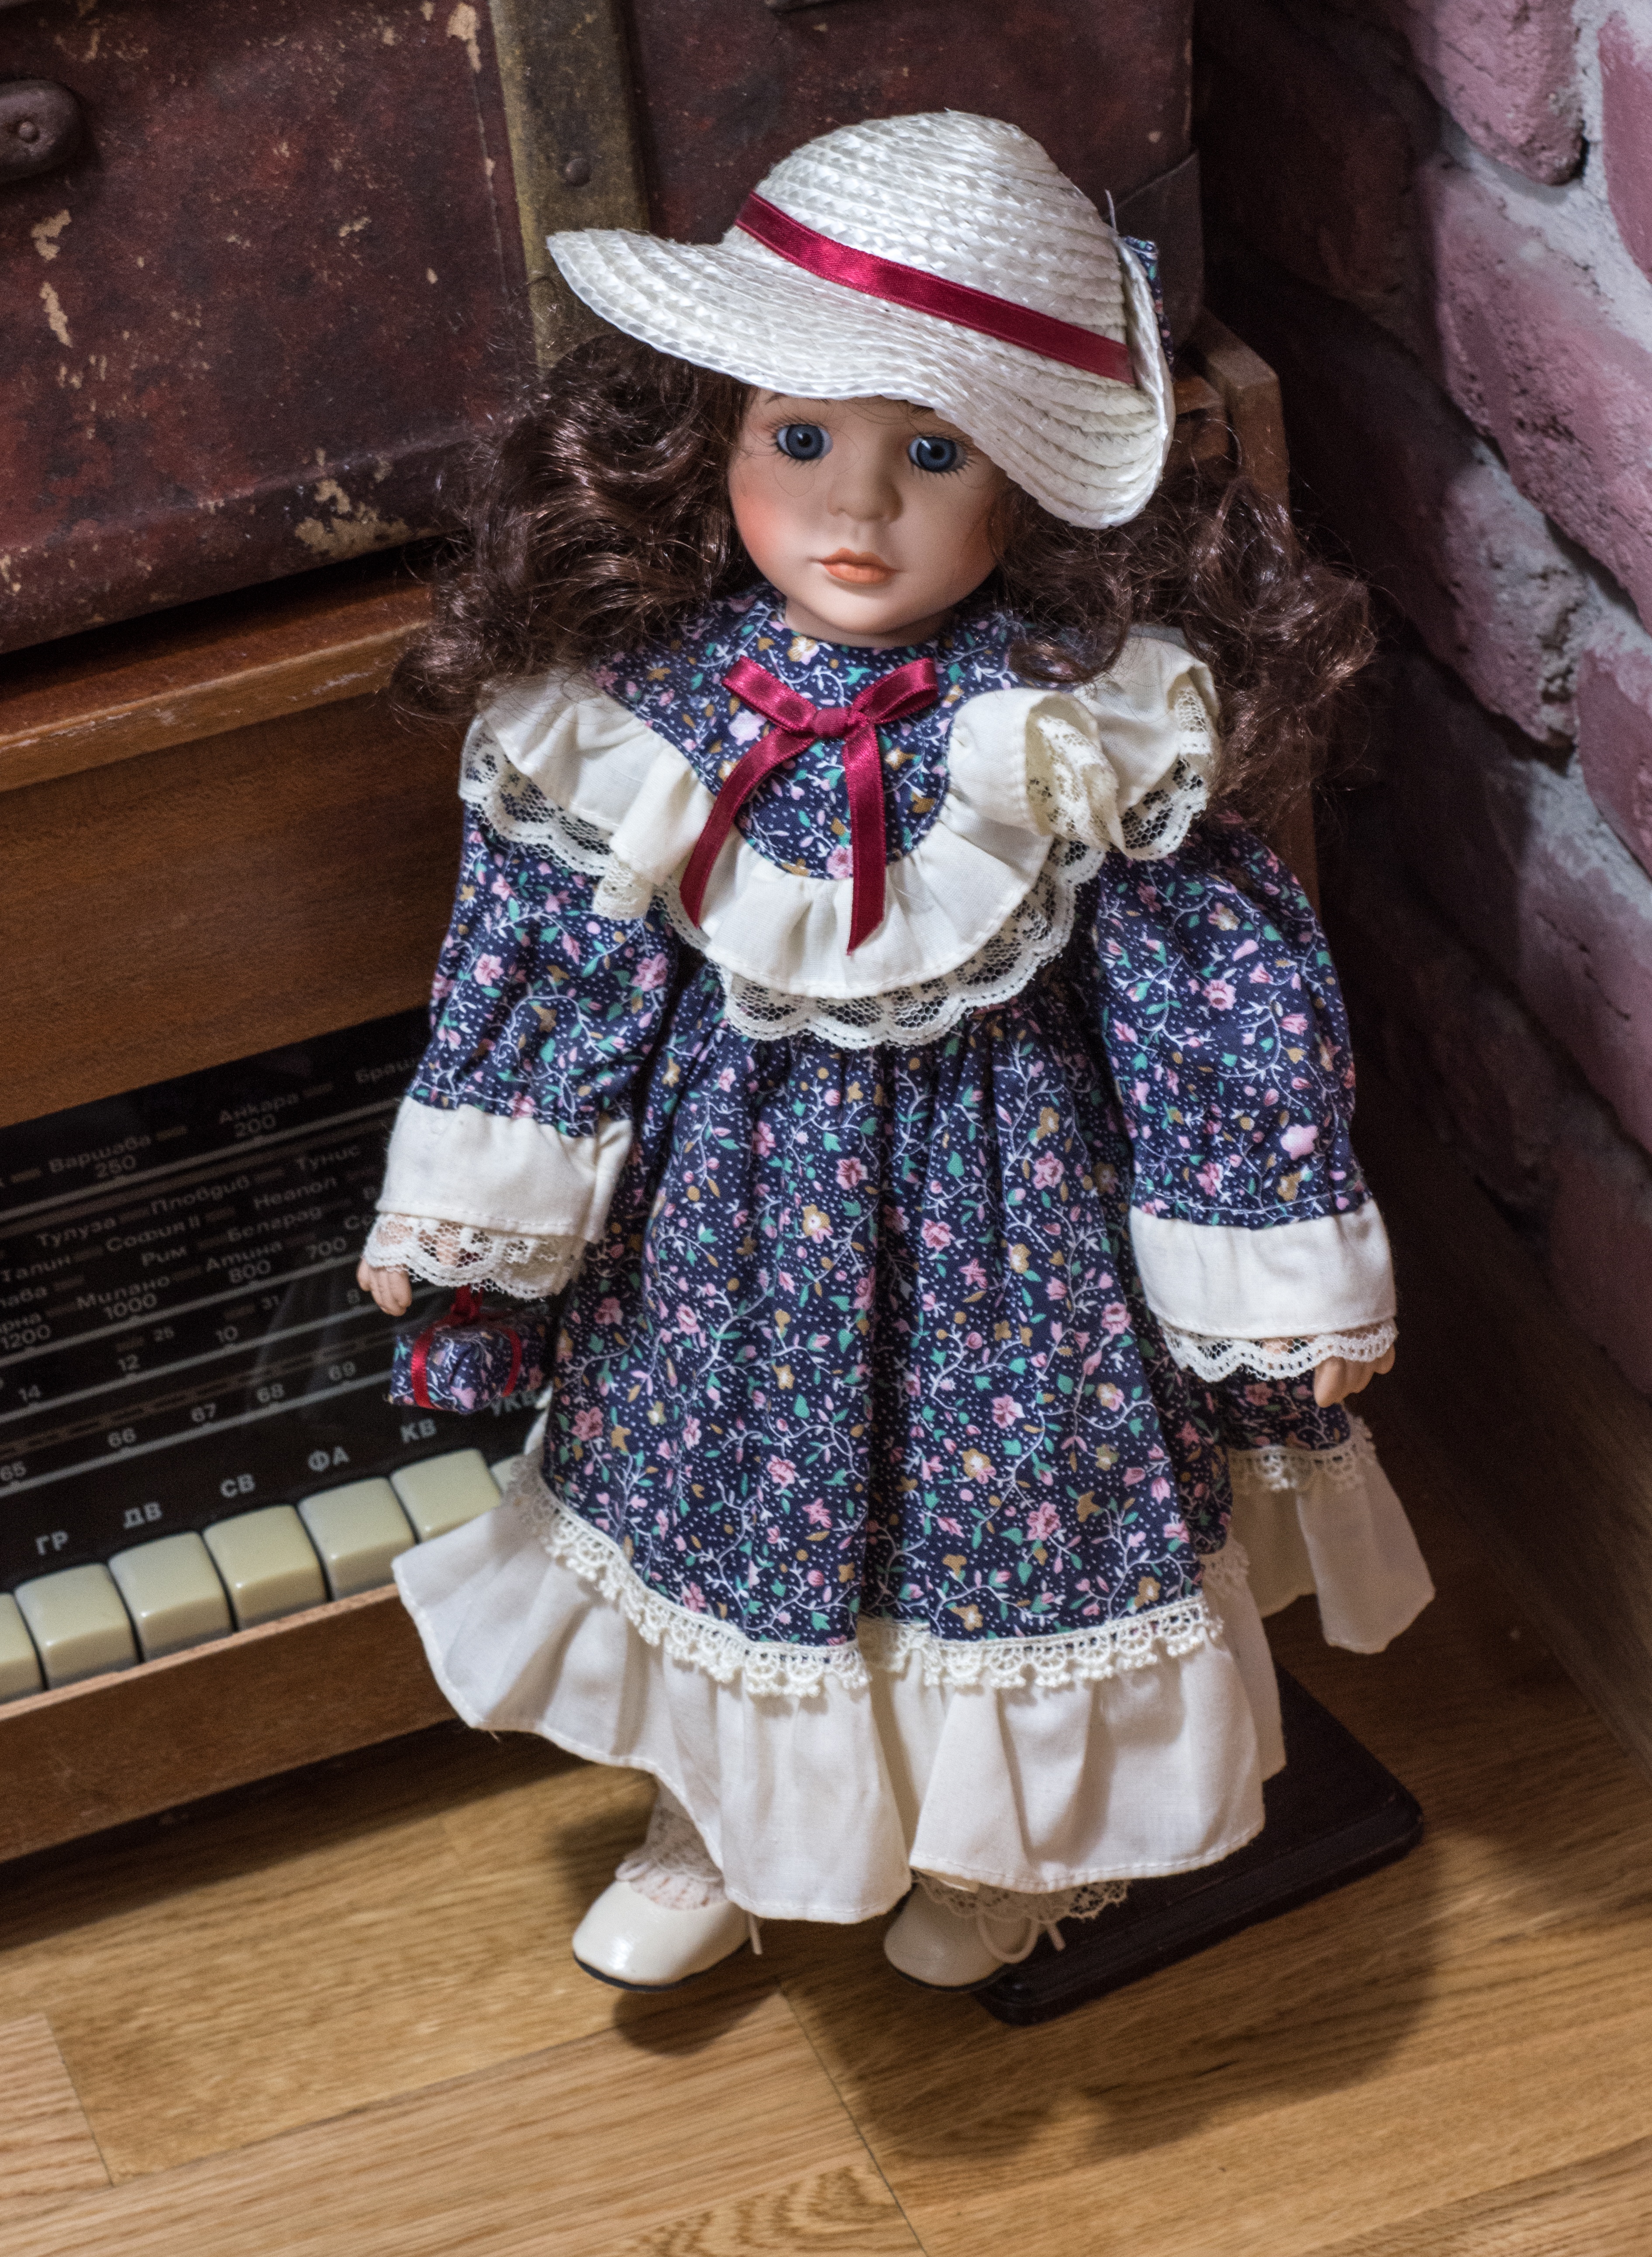
girl, game, house, tea, interior, boy, kid, child, fashion, playing, clothing, colorful, toy, childhood, preschooler, family, doll, fun, dress, happy, party, little, funny, birthday, curly, teddy, nursery, kids toys